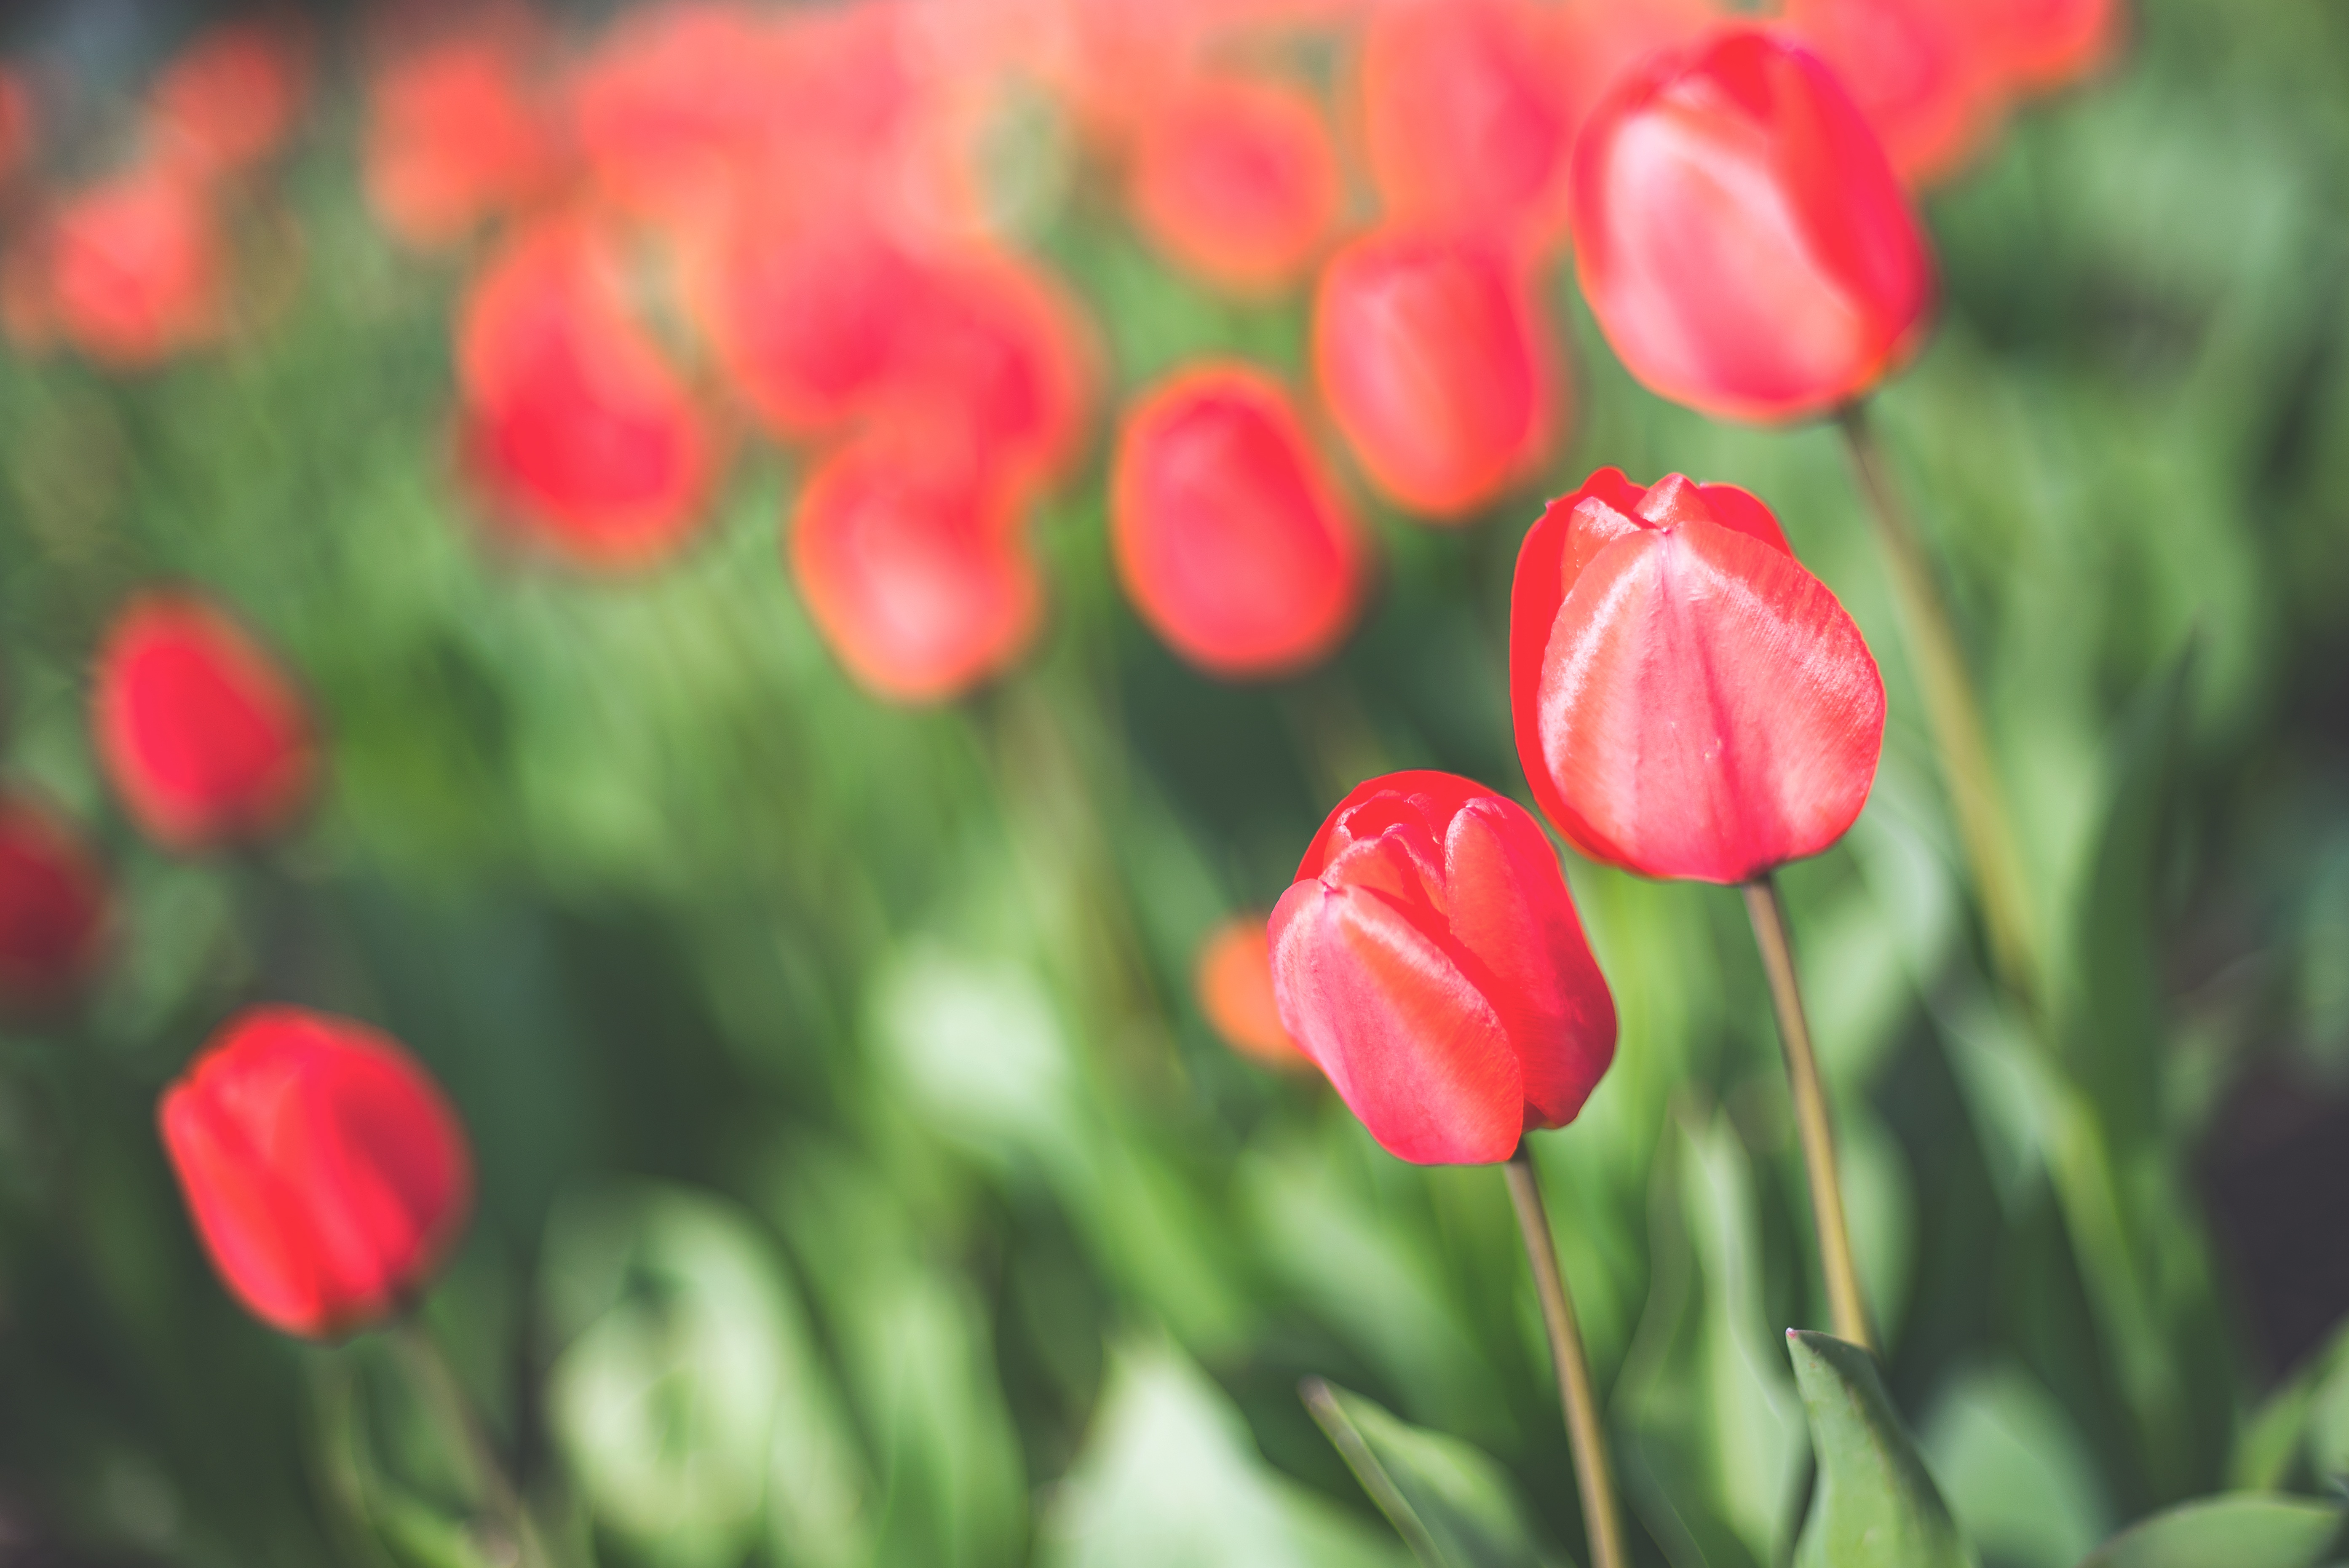
plant, flower, petal, tulip, red, flora, macro photography, flowering plant, lily family, plant stem, land plant